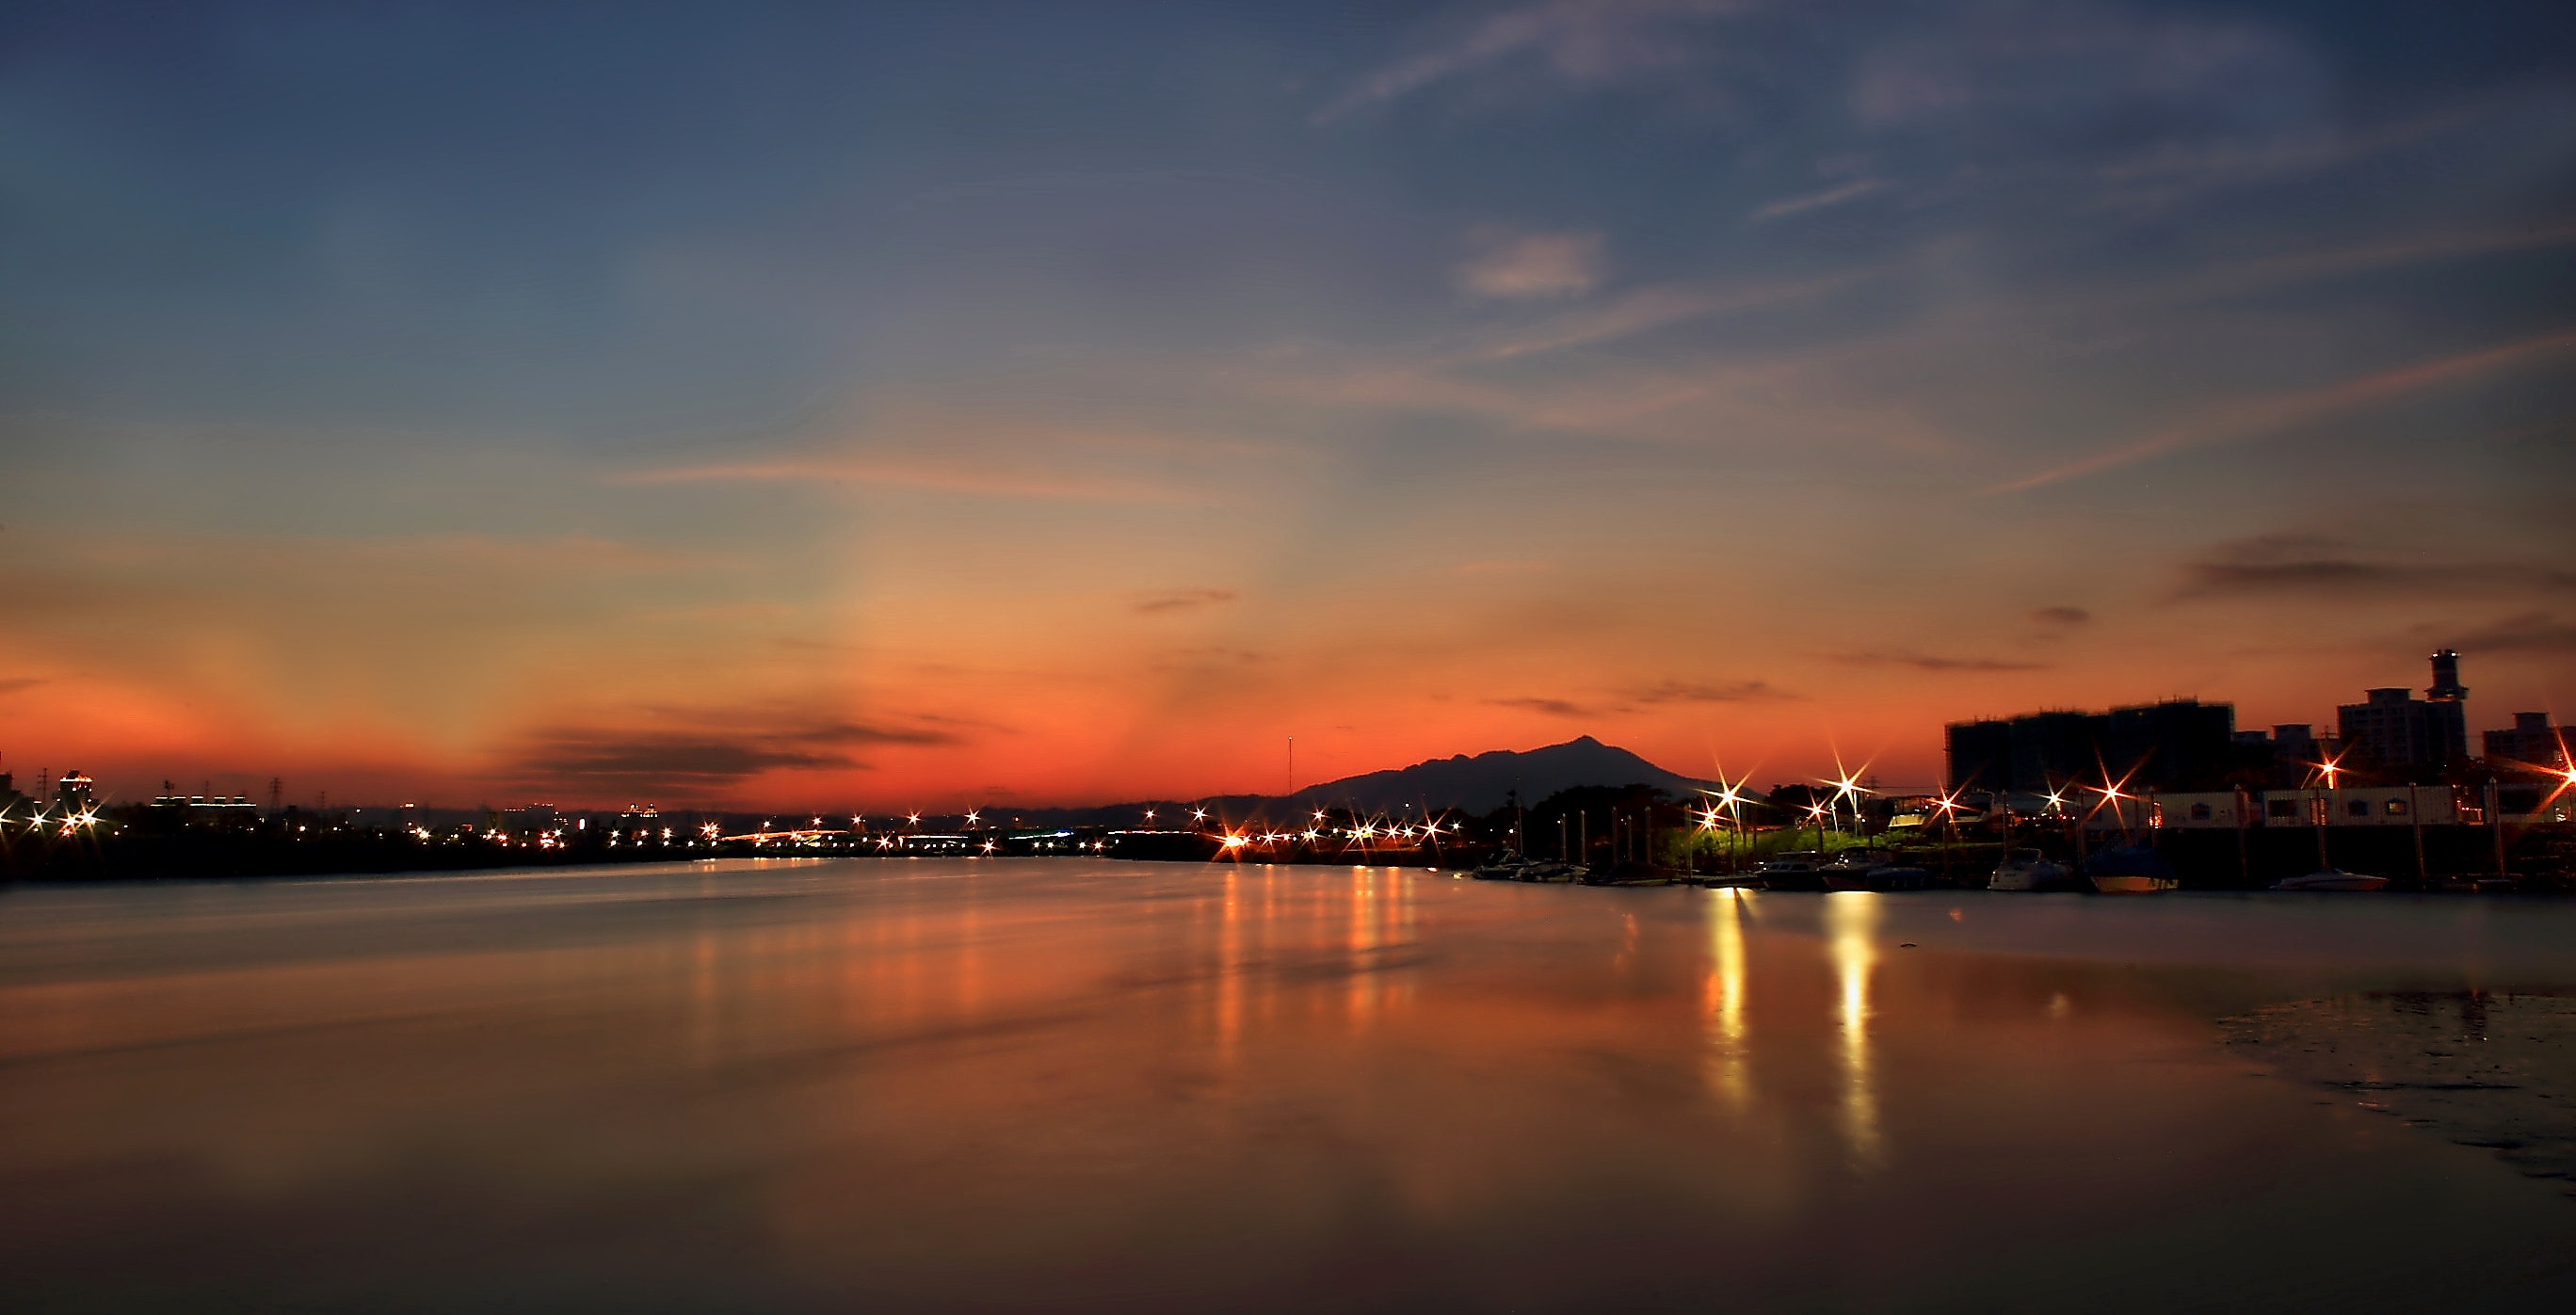
sky, afterglow, dusk, horizon, cloud, evening, sunset, reflection, water, night, river, sea, sunrise, morning, dawn, city, ocean, calm, atmosphere, coast, architecture, photography, cityscape, bay, skyline, lake, red sky at morning, bank, vacation